LGBTQ rights in Belize

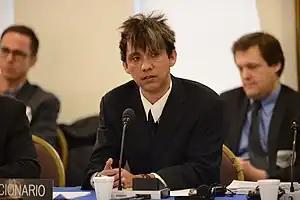
Caleb Orozco successfully argued in court that Belize's sodomy ban was unconstitutional.

In September 2010, the United Belize Advocacy Movement (UNIBAM) and its executive director Caleb Orozco jointly filed a case in the Supreme Court of Judicature of Belize challenging the constitutionality of Belize's anti-sodomy law with the support of the International Commission of Jurists, the Commonwealth Lawyers' Association, and the Human Dignity Trust.